Empty category

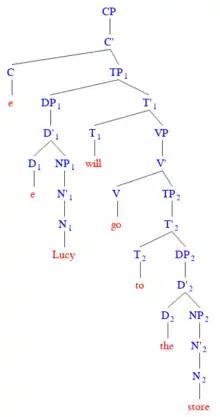
This example illustrates the existence of a null determiner within DP1, where the proper noun "Lucy" does not allow a determiner to be attached to it.

DPs can move for another reason: in the case of Wh-questions. In English, these are questions that begin with (e.g. who/whom, what, when, where, why, which, and how); words that serve the same function in other languages do not necessarily begin with , but are still treated as “Wh-items” under this framework. The responses to these questions cannot be yes or no; they must be answered using informative phrases. Wh-items undergo Wh-movement to the specifier of CP, leaving a Wh-trace (tWH) in its original position. Just like for DP-movement, this movement is the result of feature checking, this time, to check the [+WH] feature in C.